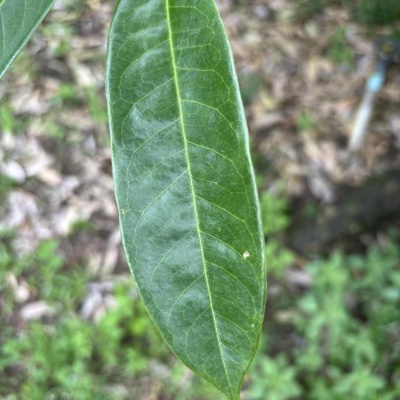
Label: Leaf_Healthy